Swara (film)

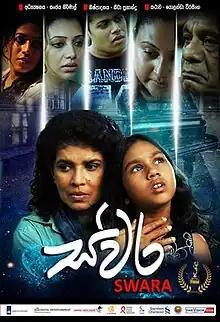

Swara (Notes) is a 2023 Sri Lankan Sinhala adult medical drama film directed by Sanjaya Nirmal and co-produced by Nita Fernando, Chandran Ratnam, Manohan Nanayakkara and Rohan Welivita. It film star ensemble cast where Nita Fernando and Sachini Ayendra in lead roles along with Anusha Rajapakse, Kanchana Kodithuwakku and Nadeeka Gunasekara in supportive roles. Music composed by Ranga Dassanayake.